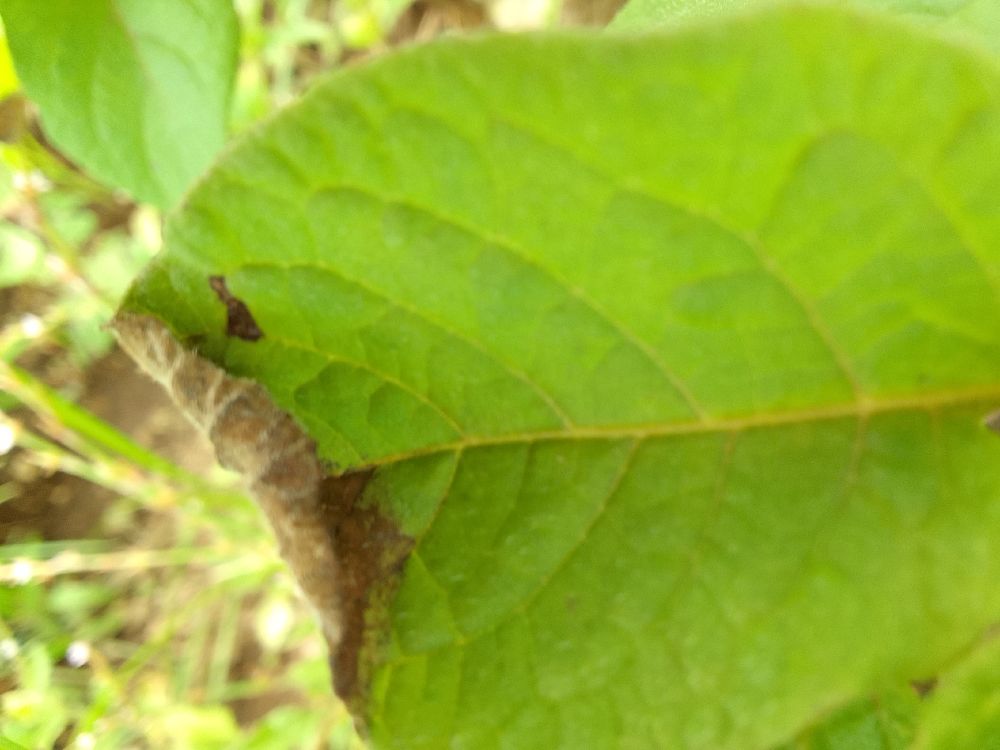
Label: Late blight